Basketball in India

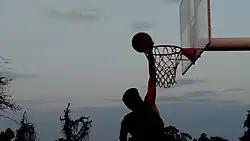
Basketball at Manipal University Jaipur

Basketball was brought to India in 1893–4 by Canadian T. Duncan Patton, who later returned to India as the Acting General Secretary of the Calcutta YMCA from 1903 to 1905. The game was initially most popular among women, although slow to spread. The country's first match is recorded as 1930 by some sources, with the first Indian National Championship for men being held in 1934 in New Delhi. The Basketball Federation of India (BFI), which controls the game in India, was formed in 1950.